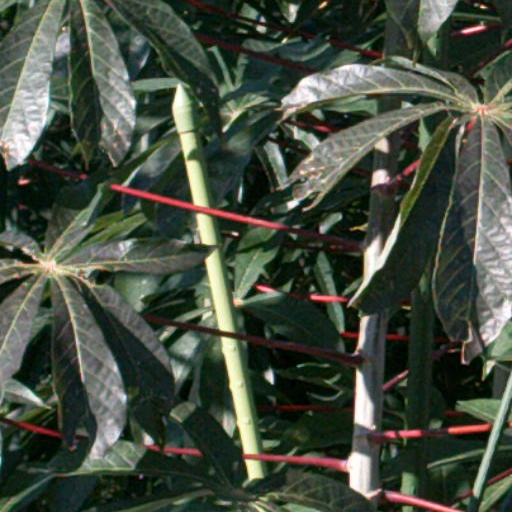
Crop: cassava